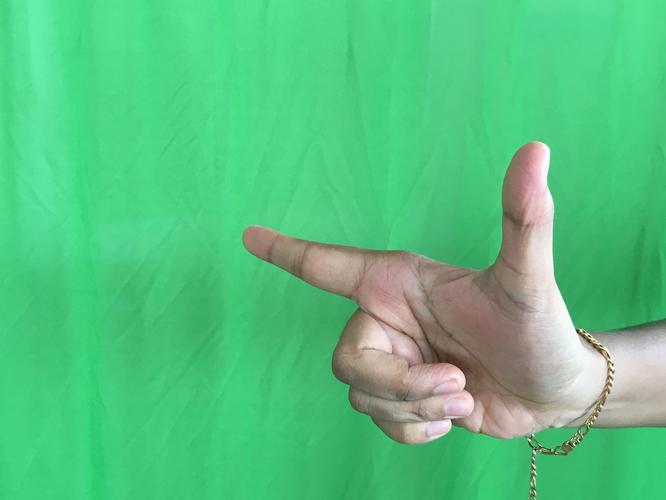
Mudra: Chandrakala
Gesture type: single_hand